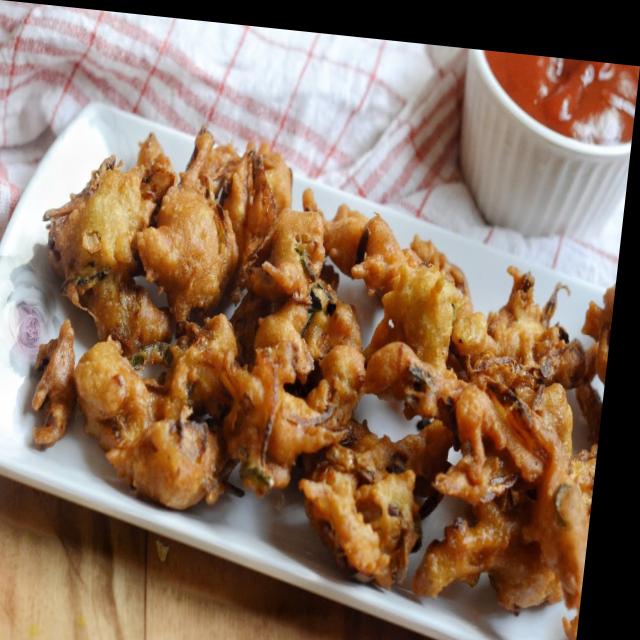
Dish: pakode